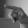
ASL letter: P